1948 Locomotive Exchange Trials

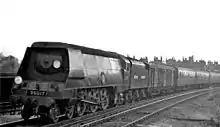
SR Merchant Navy class 35017 "Belgian Marine" participating in the trials

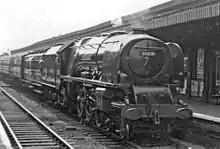
LMS Coronation Class 46236 "City of Bradford" with dynamometer car

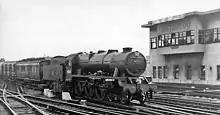
LMS Rebuilt Royal Scot Class No. 46154 "The Hussar" with a WD tender.

The 1948 Locomotive Exchange Trials were organised by the newly nationalised British Railways (BR). Locomotives from the former "Big Four" constituent companies (GWR, LMS, LNER, SR) were transferred to and worked on other regions. Officially, these comparisons were to identify the best qualities of the four different schools of thought of locomotive design so that they could be used in the planned BR standard designs. However, the testing had little scientific rigour, and political influence meant that LMS practice was largely followed by the new standard designs regardless. However, the trials were useful publicity for BR to show the unity of the new British Railways. To record the locomotive performances, one of three dynamometer cars were included in the train directly behind the locomotive (with a GWR, LMS and NER version being available).